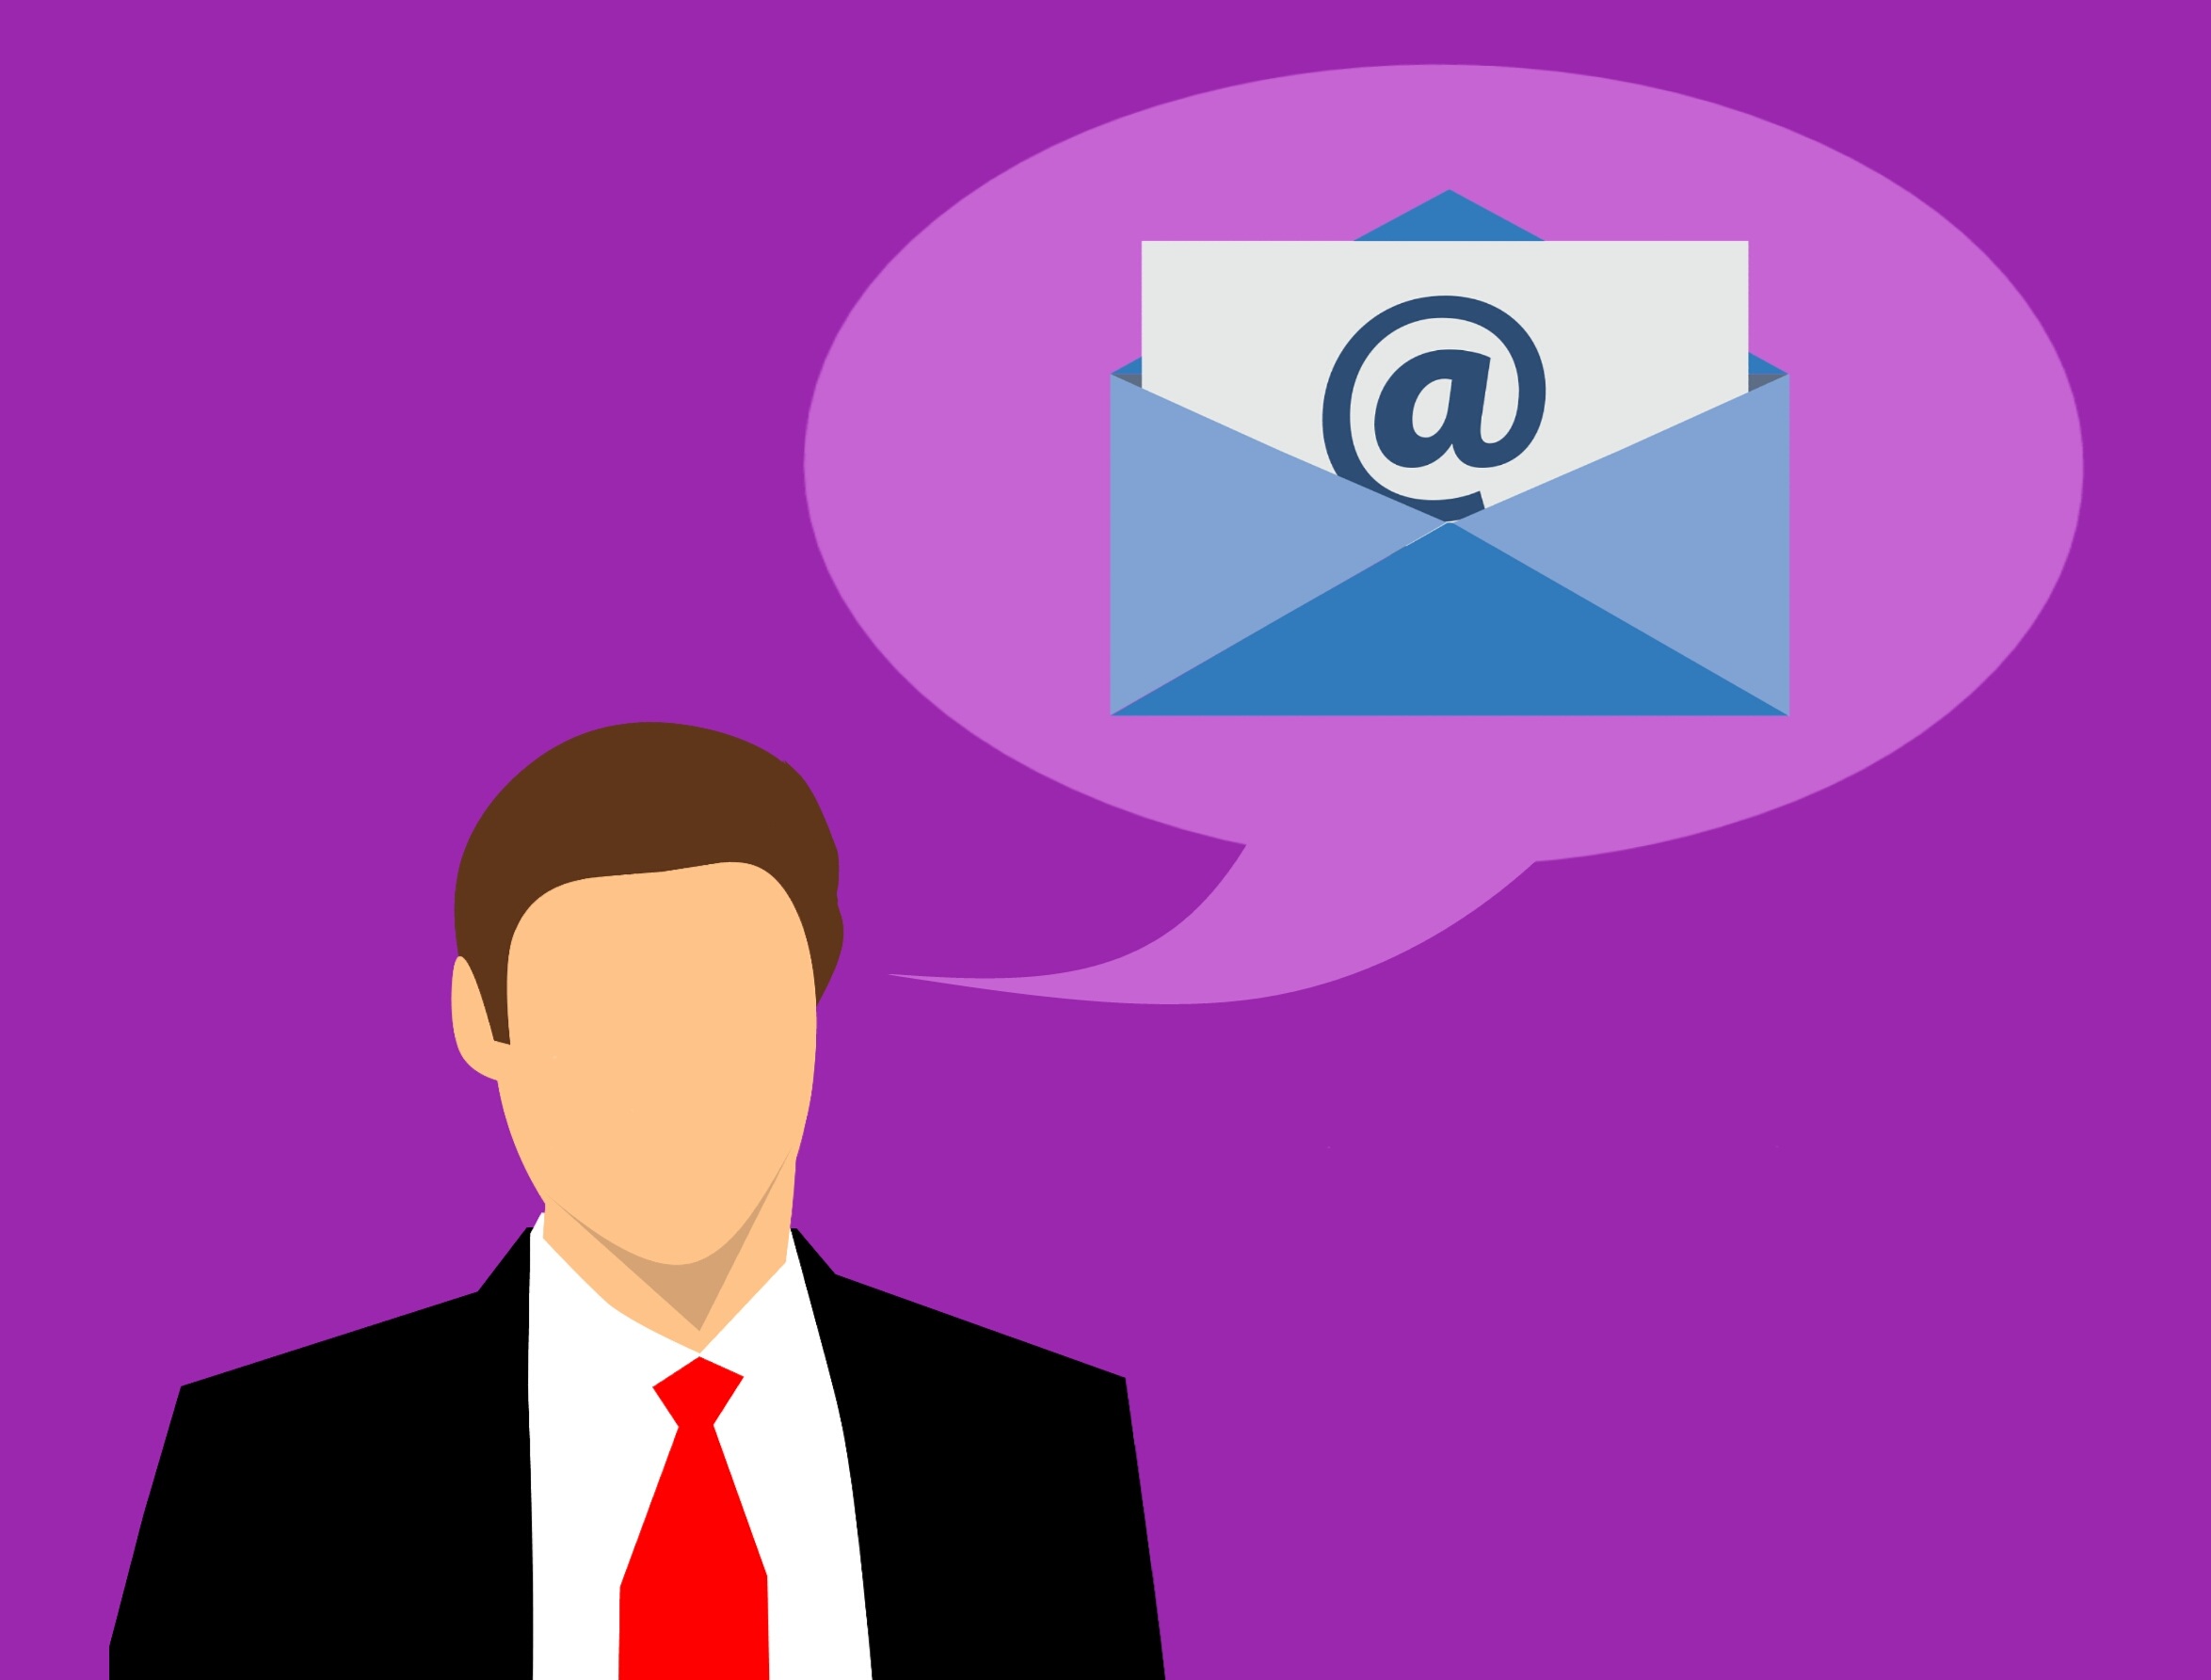
email, spam, mail, envelope, hack, scam, virus, address, alert, blue, business, communication, concept, contact, correspondence, hacker, icon, inbox, information, internet, letter, man, message, new, newsletter, notification, open, phishing, post, postage, postal, problem, question, security, send, sign, social, suit, symbol, think, wall, website, wonder, purple, pink, text, violet, magenta, human behavior, conversation, font, public speaking, illustration, brand, organization, job, graphic design, smile